Pamela Anderson

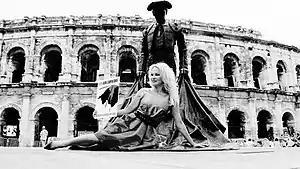
Anderson in front of the Arena of Nîmes in public campaign against bullfights, July 2017

Anderson advocates for animal rights, and is an active member of the animal protection organization People for the Ethical Treatment of Animals (PETA).